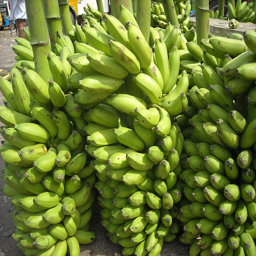
Giant bunches of bananas stacked in front of bamboo shoots.
several bunches of unripe bananas sit still attached to the main stems
Several piles of yellow bananas vertically affixed to bamboo poles
Several ripe branches of banana tree have been cut down.
large amounts of bananas sit on the ground outside